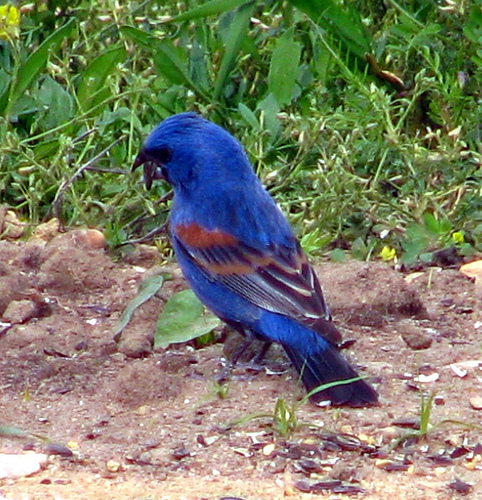
a bright blue bird with a black bill, dark tan and black wings, a black tail and a bright blue belly and rump.
an exotic multicolored medium sized bird with a mostly blue body, red and blue striped wing feathers, and a short curved black bill.
this beautiful bird has multi colored wings with a blue body and black bill.
small bright blue bird with black wings and brown wingbars.
this bird has a blue body and breast, black rectrices, and orange and blue wings.
this bird is mainly of a deep blue with some red on it's wingbars with a thick beak.
this bird has a bright blue crown as well as a blue wingbar
this particular bird has a belly that is blue with red spots on the sidesthe bird has a small curved black bill and blue crown.
a bird with a blue back, crown and side, also a black cheek patch.
Species: Blue Grosbeak